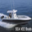
Label: ship